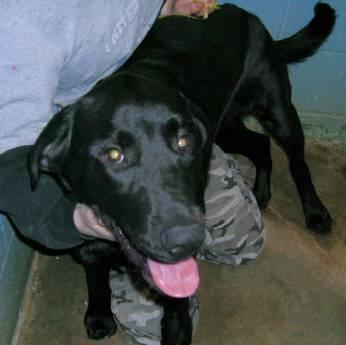
dog